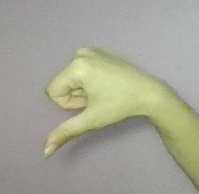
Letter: waw